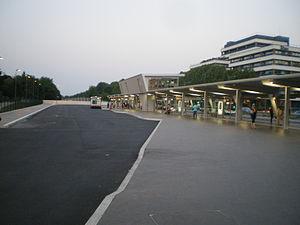
Gare de Noisy-le Grand-Mont-d'Est: Nouvelle gare routière
La gare de Noisy-le-Grand-Mont d'Est est une gare ferroviaire française de la ligne A du RER d'Île-de-France, située sur le territoire de la commune de Noisy-le-Grand, dans le département de la Seine-Saint-Denis, en région Île-de-France. Elle porte le nom d'un quartier de la commune.
Arcades est un centre commercial régional français situé en Seine-Saint-Denis à Noisy-le-Grand. Ouvert en mars 1978, il a été construit dans le cadre du développement de la ville puis rénové entre 2008 et 2009 et depuis 2018. Désormais doté d'une superficie commerciale de 56 000 m² répartie sur trois niveaux, il abrite près 150 commerces : environ 130 boutiques, 18 points de restauration, ainsi que 10 salles de cinéma gérées par UGC Ciné Cité.